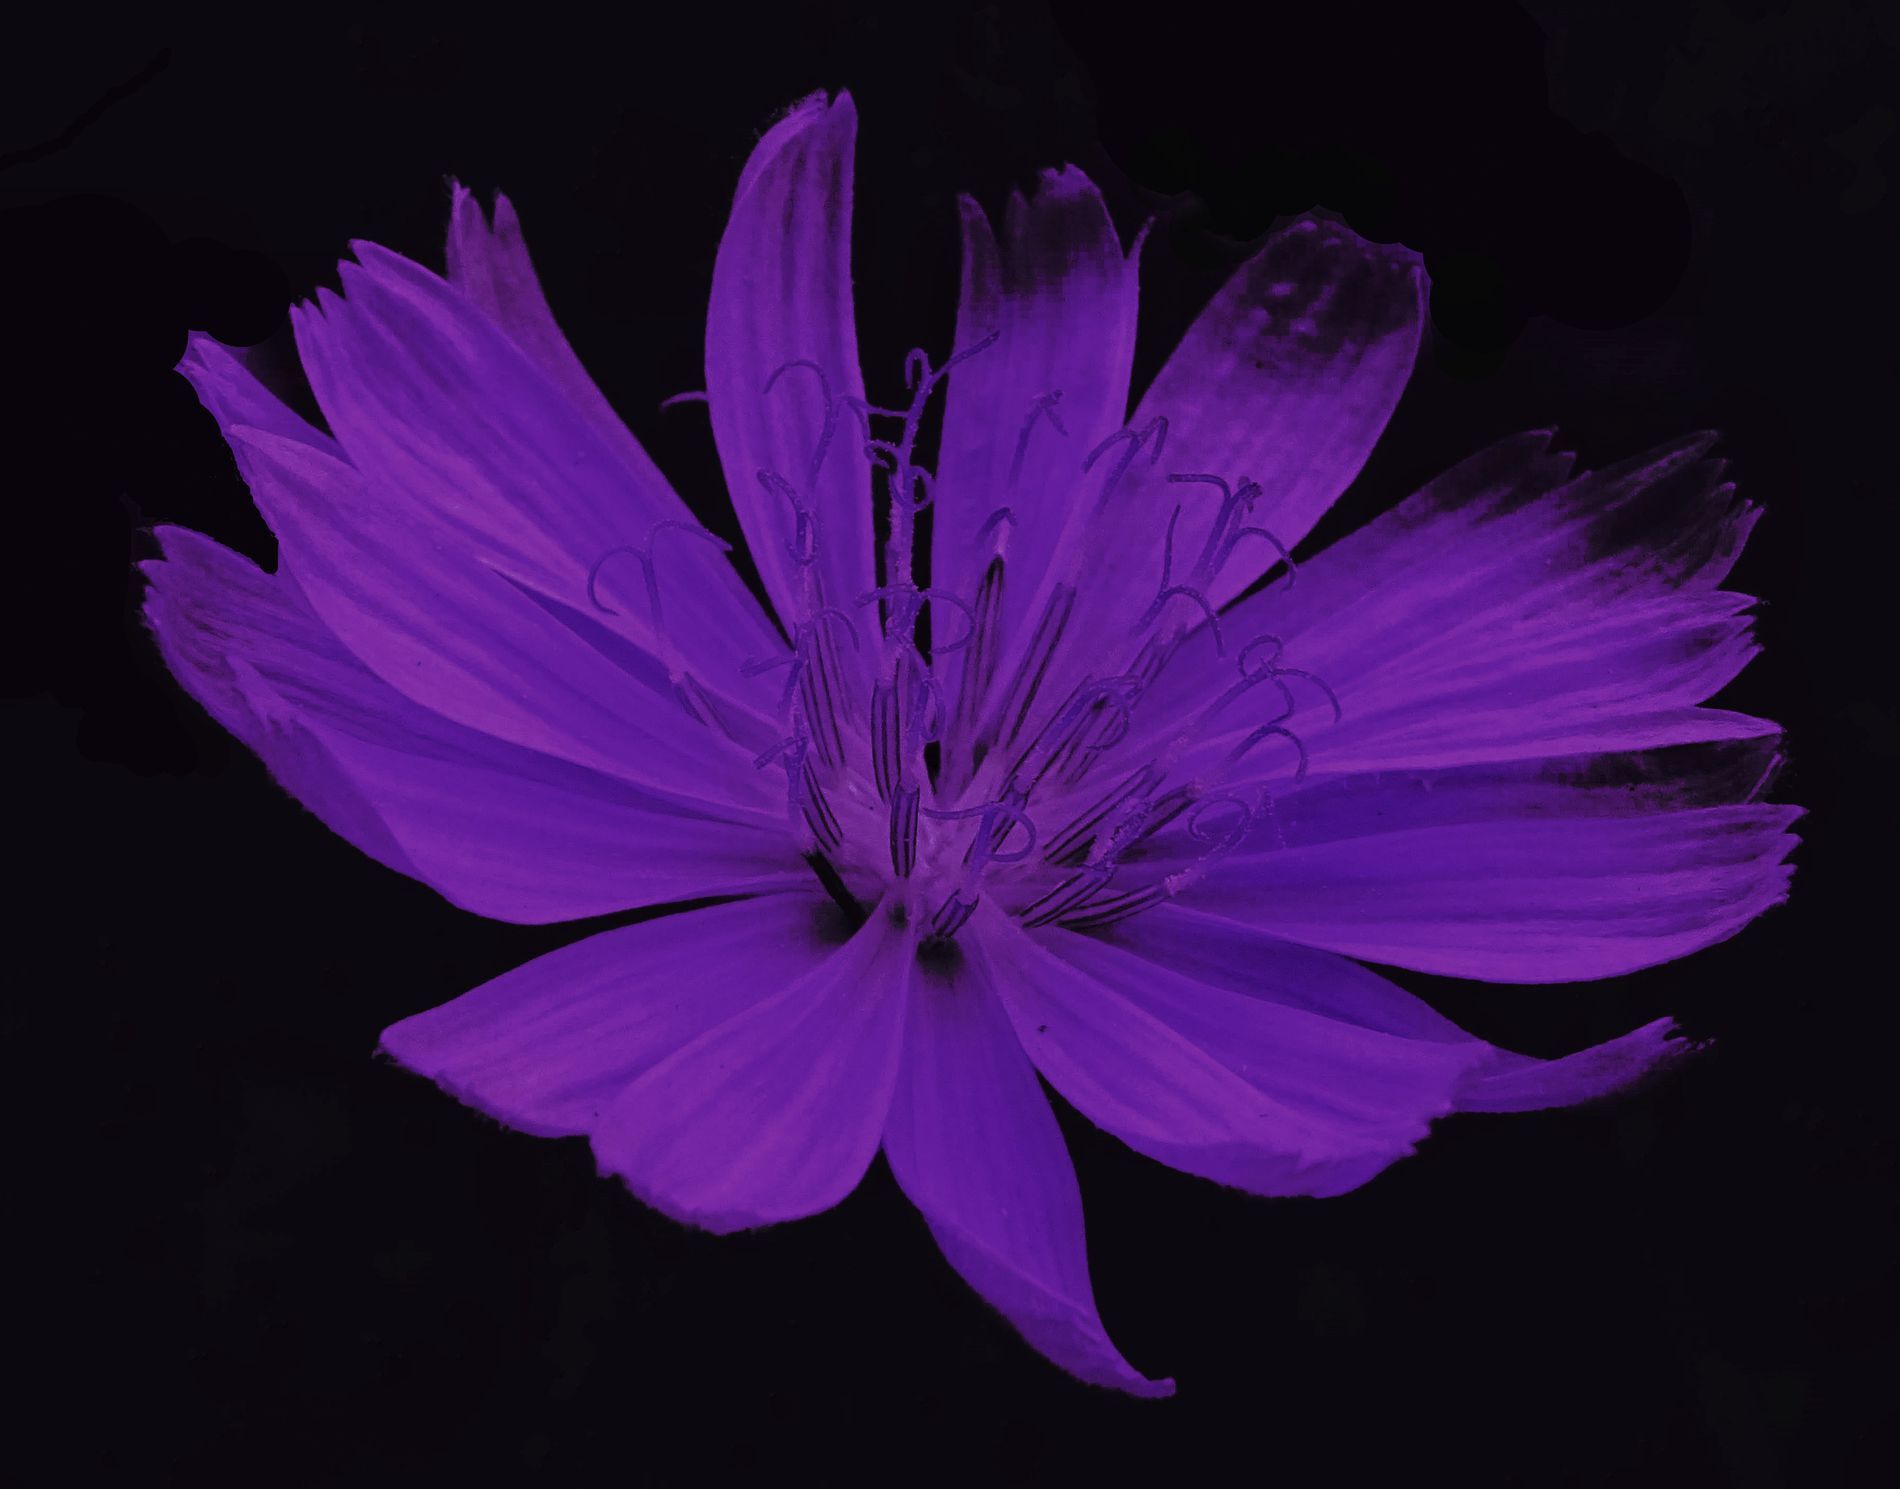
Flower in dark background.
A vibrant flower stands out against a deep black background, creating a striking contrast between the flower's green color and the dark background.
A flower stands out against a deep black background. The image is taken from a close-up, straight-on angle, capturing the intricate details of the flower's petals and central structures. The lighting is dramatic and focused, creating an artistic atmosphere.
Labels: Daisy, Flower, Plant, Purple, Pollen, Petal, Geranium, Dahlia, Dark background